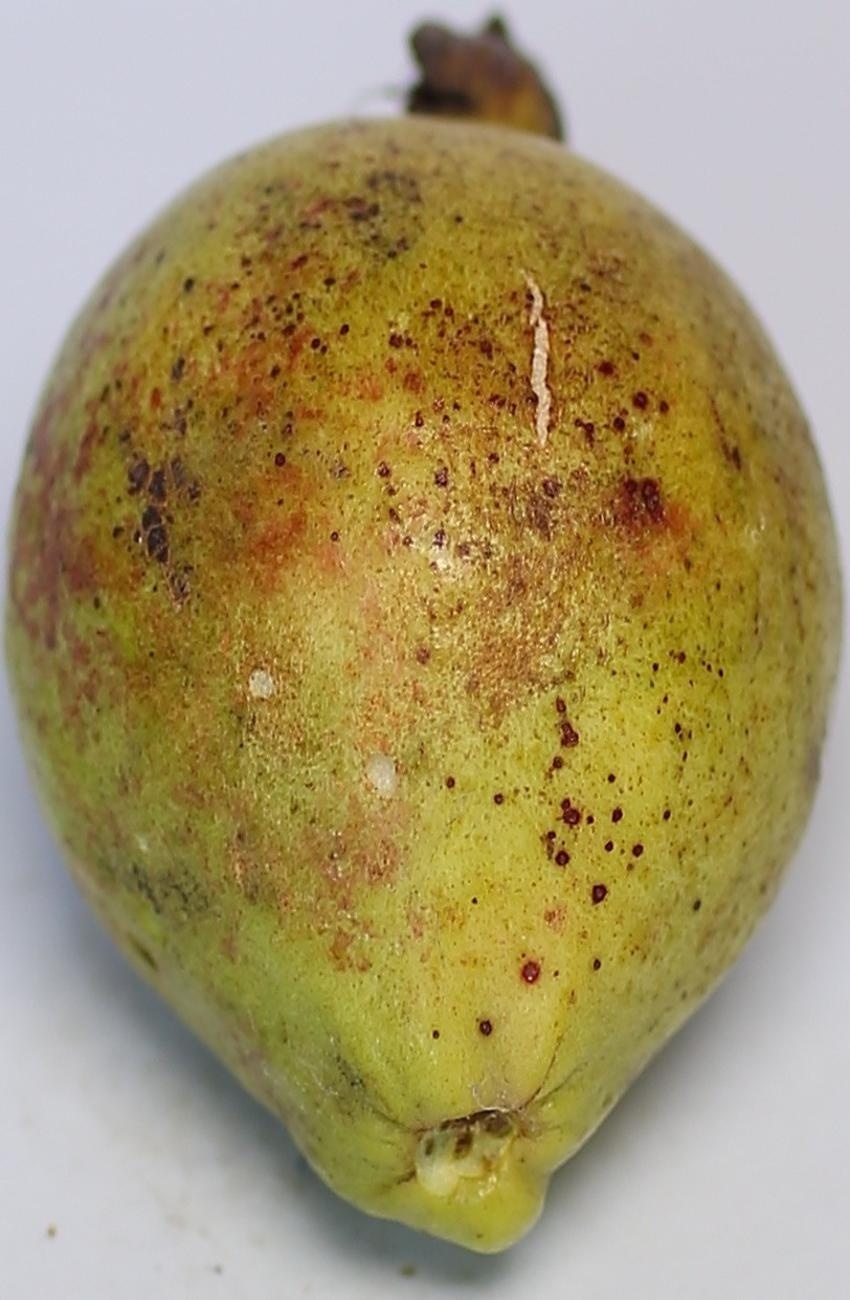
Maturity: mature-green
Variety: riyali